Dolores Puthod

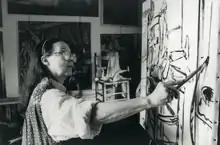
Dolores Puthod

Puthod was born in Milan to Italian-French parents. She joined La Scala in Milan in 1951 as an assistant to Nikolai Benois. She also collaborated with Picasso, Giorgio de Chirico and Alberto Savinio. In 1956, she graduated from the Academy of Fine Arts of Brera, and she continued her activities at La Scala. In the following year she held her first solo exhibition at Circolo della stampa di Milano and in the Centro Culturale Francese di Milano.